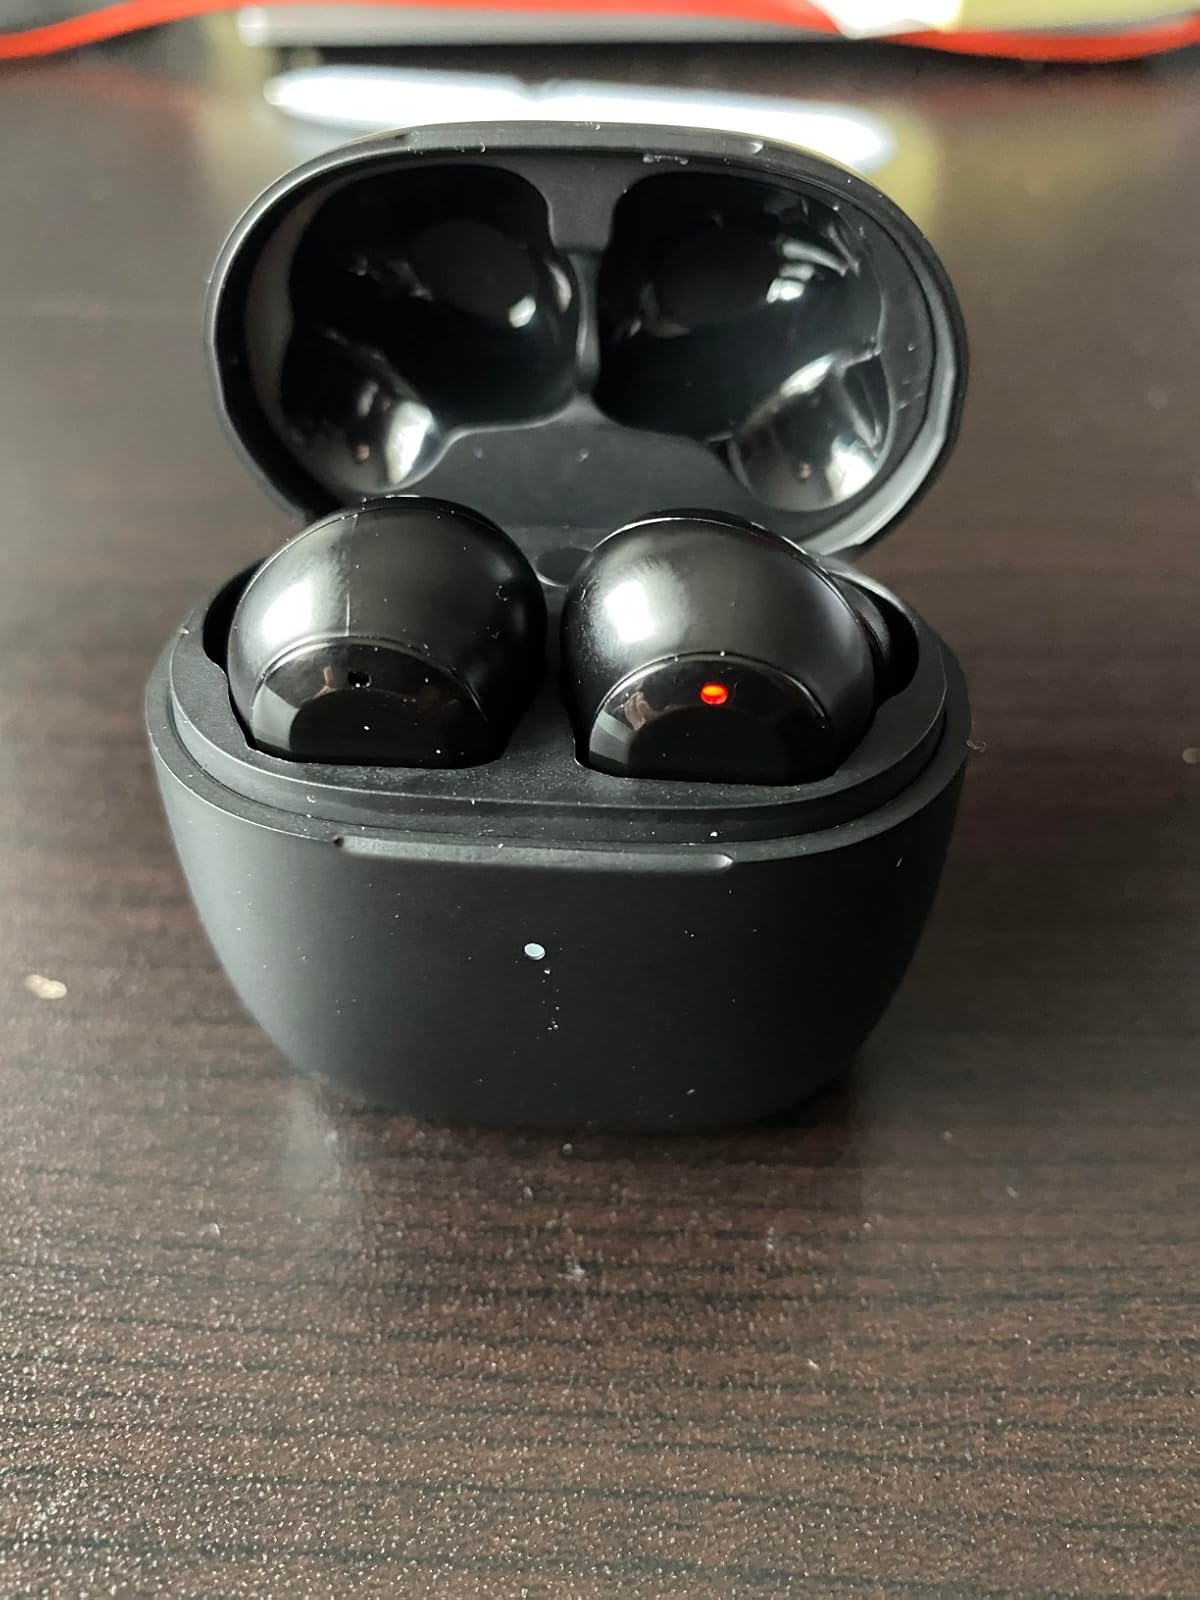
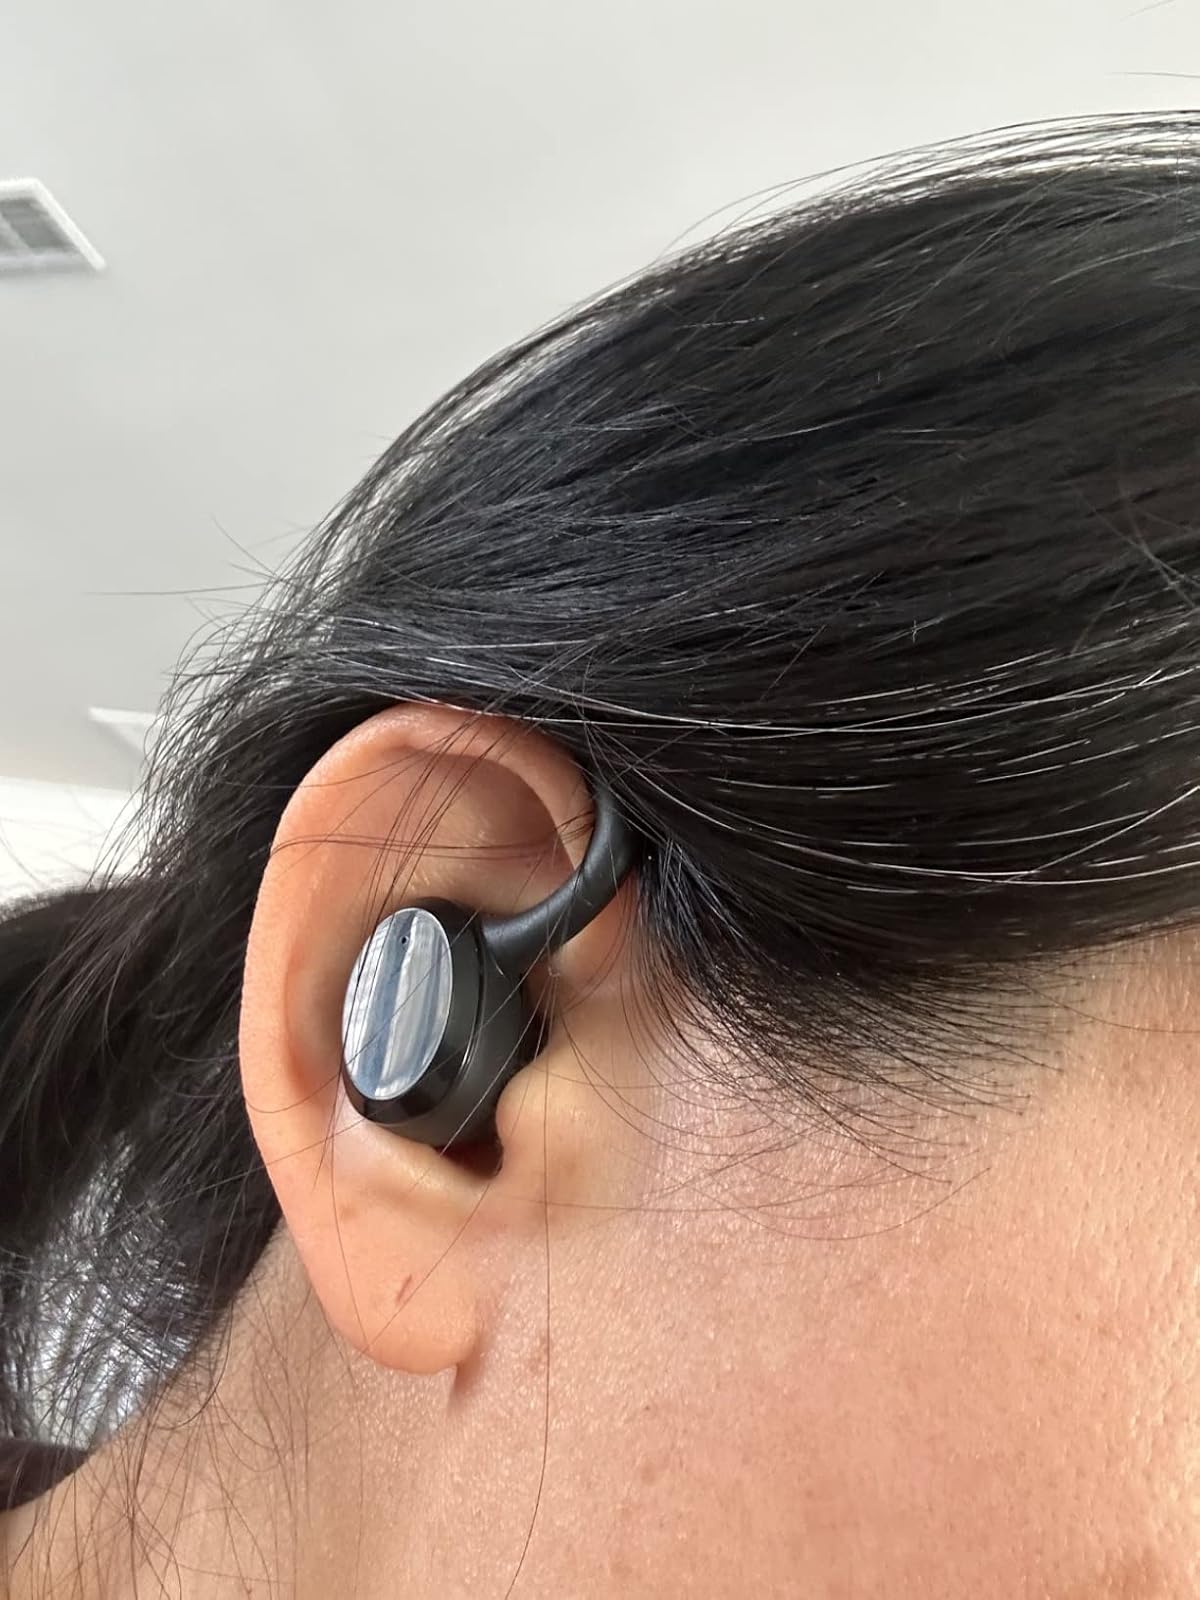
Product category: earbuds
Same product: no